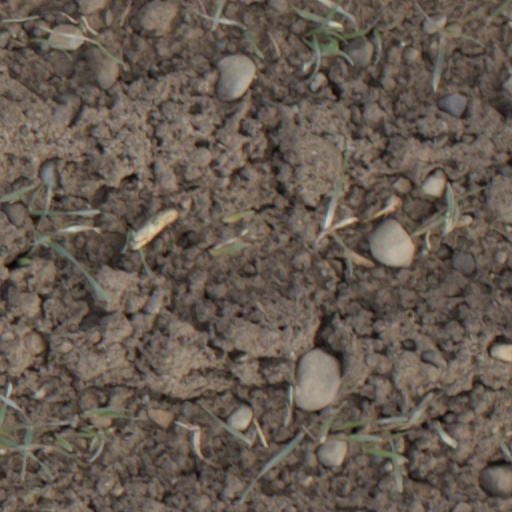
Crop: wheat